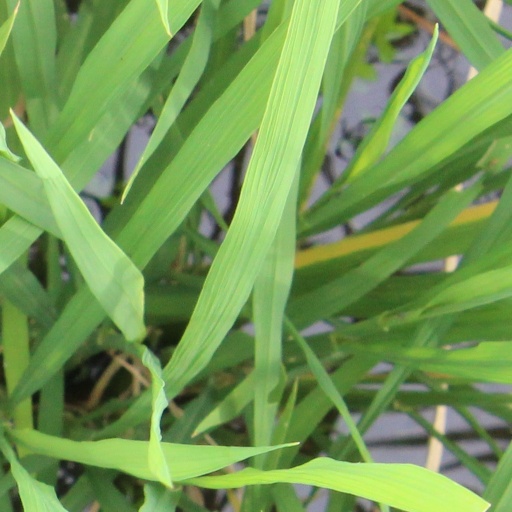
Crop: rice